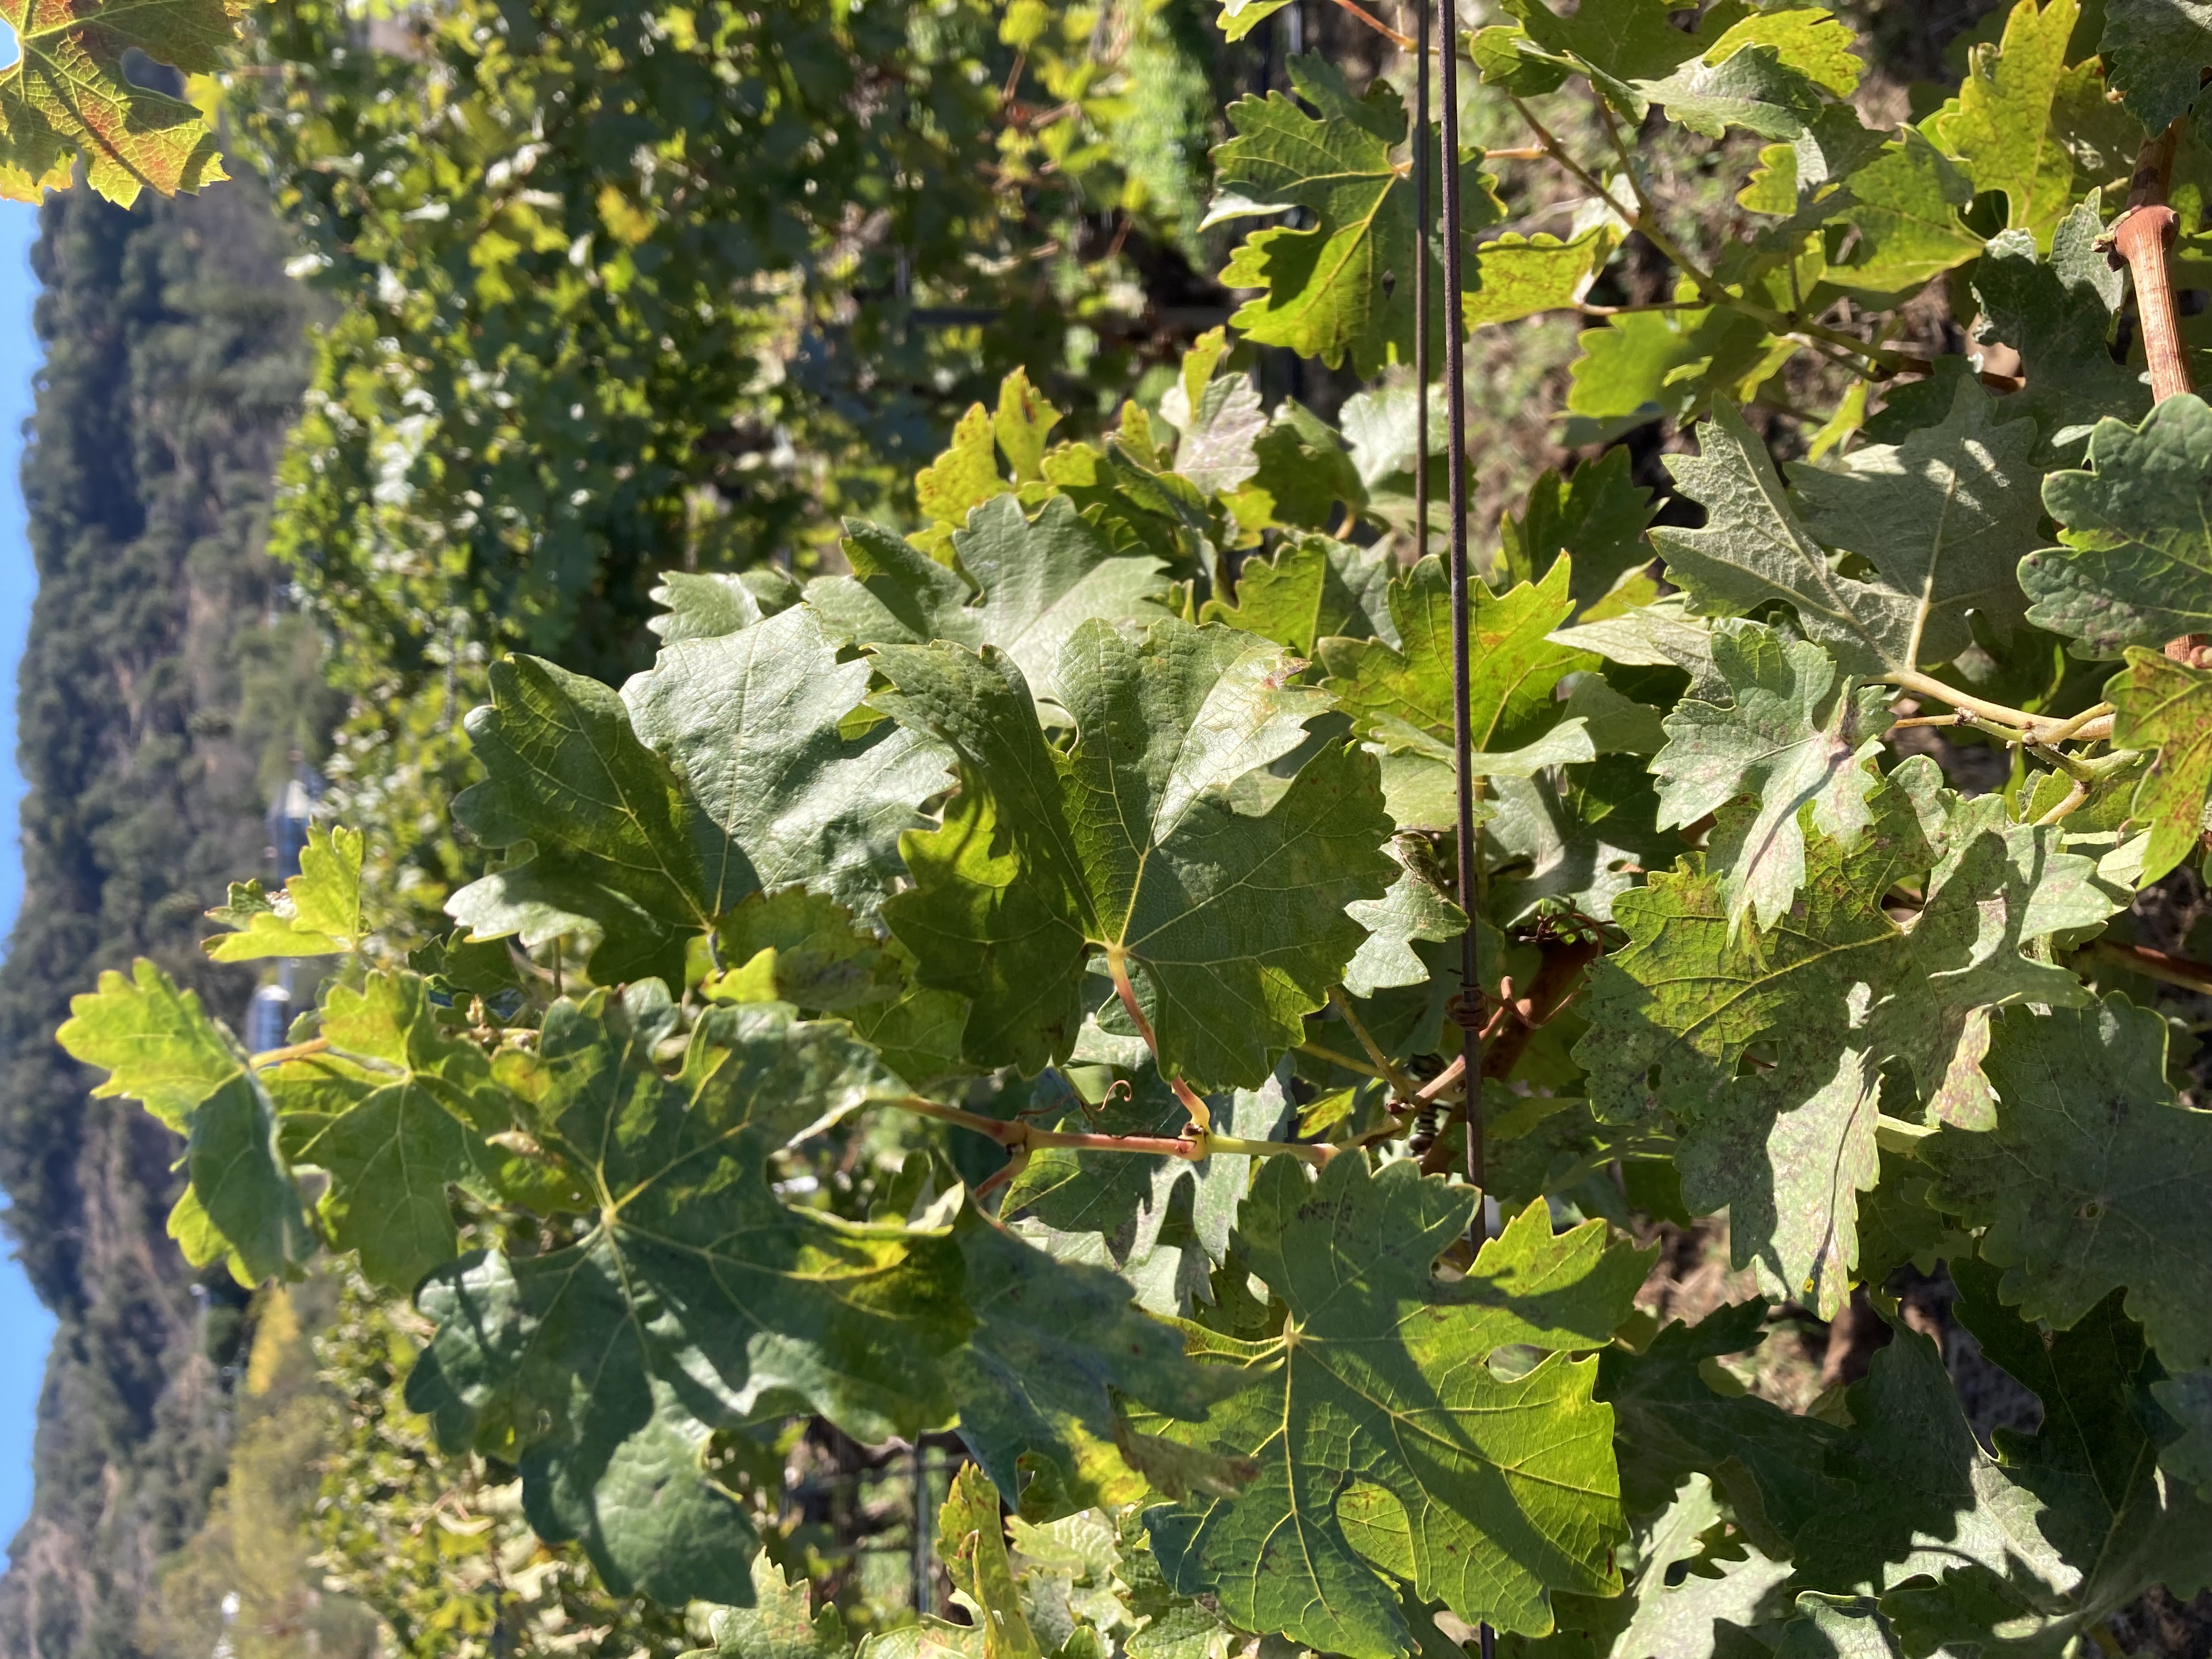
Label: No Virus